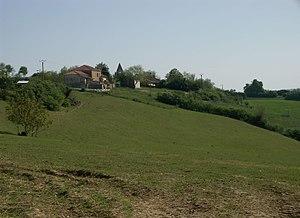
Vue de l'école et de la mairie d'Agassac (31)
Agassac est une commune française située dans le département de la Haute-Garonne en région Occitanie.